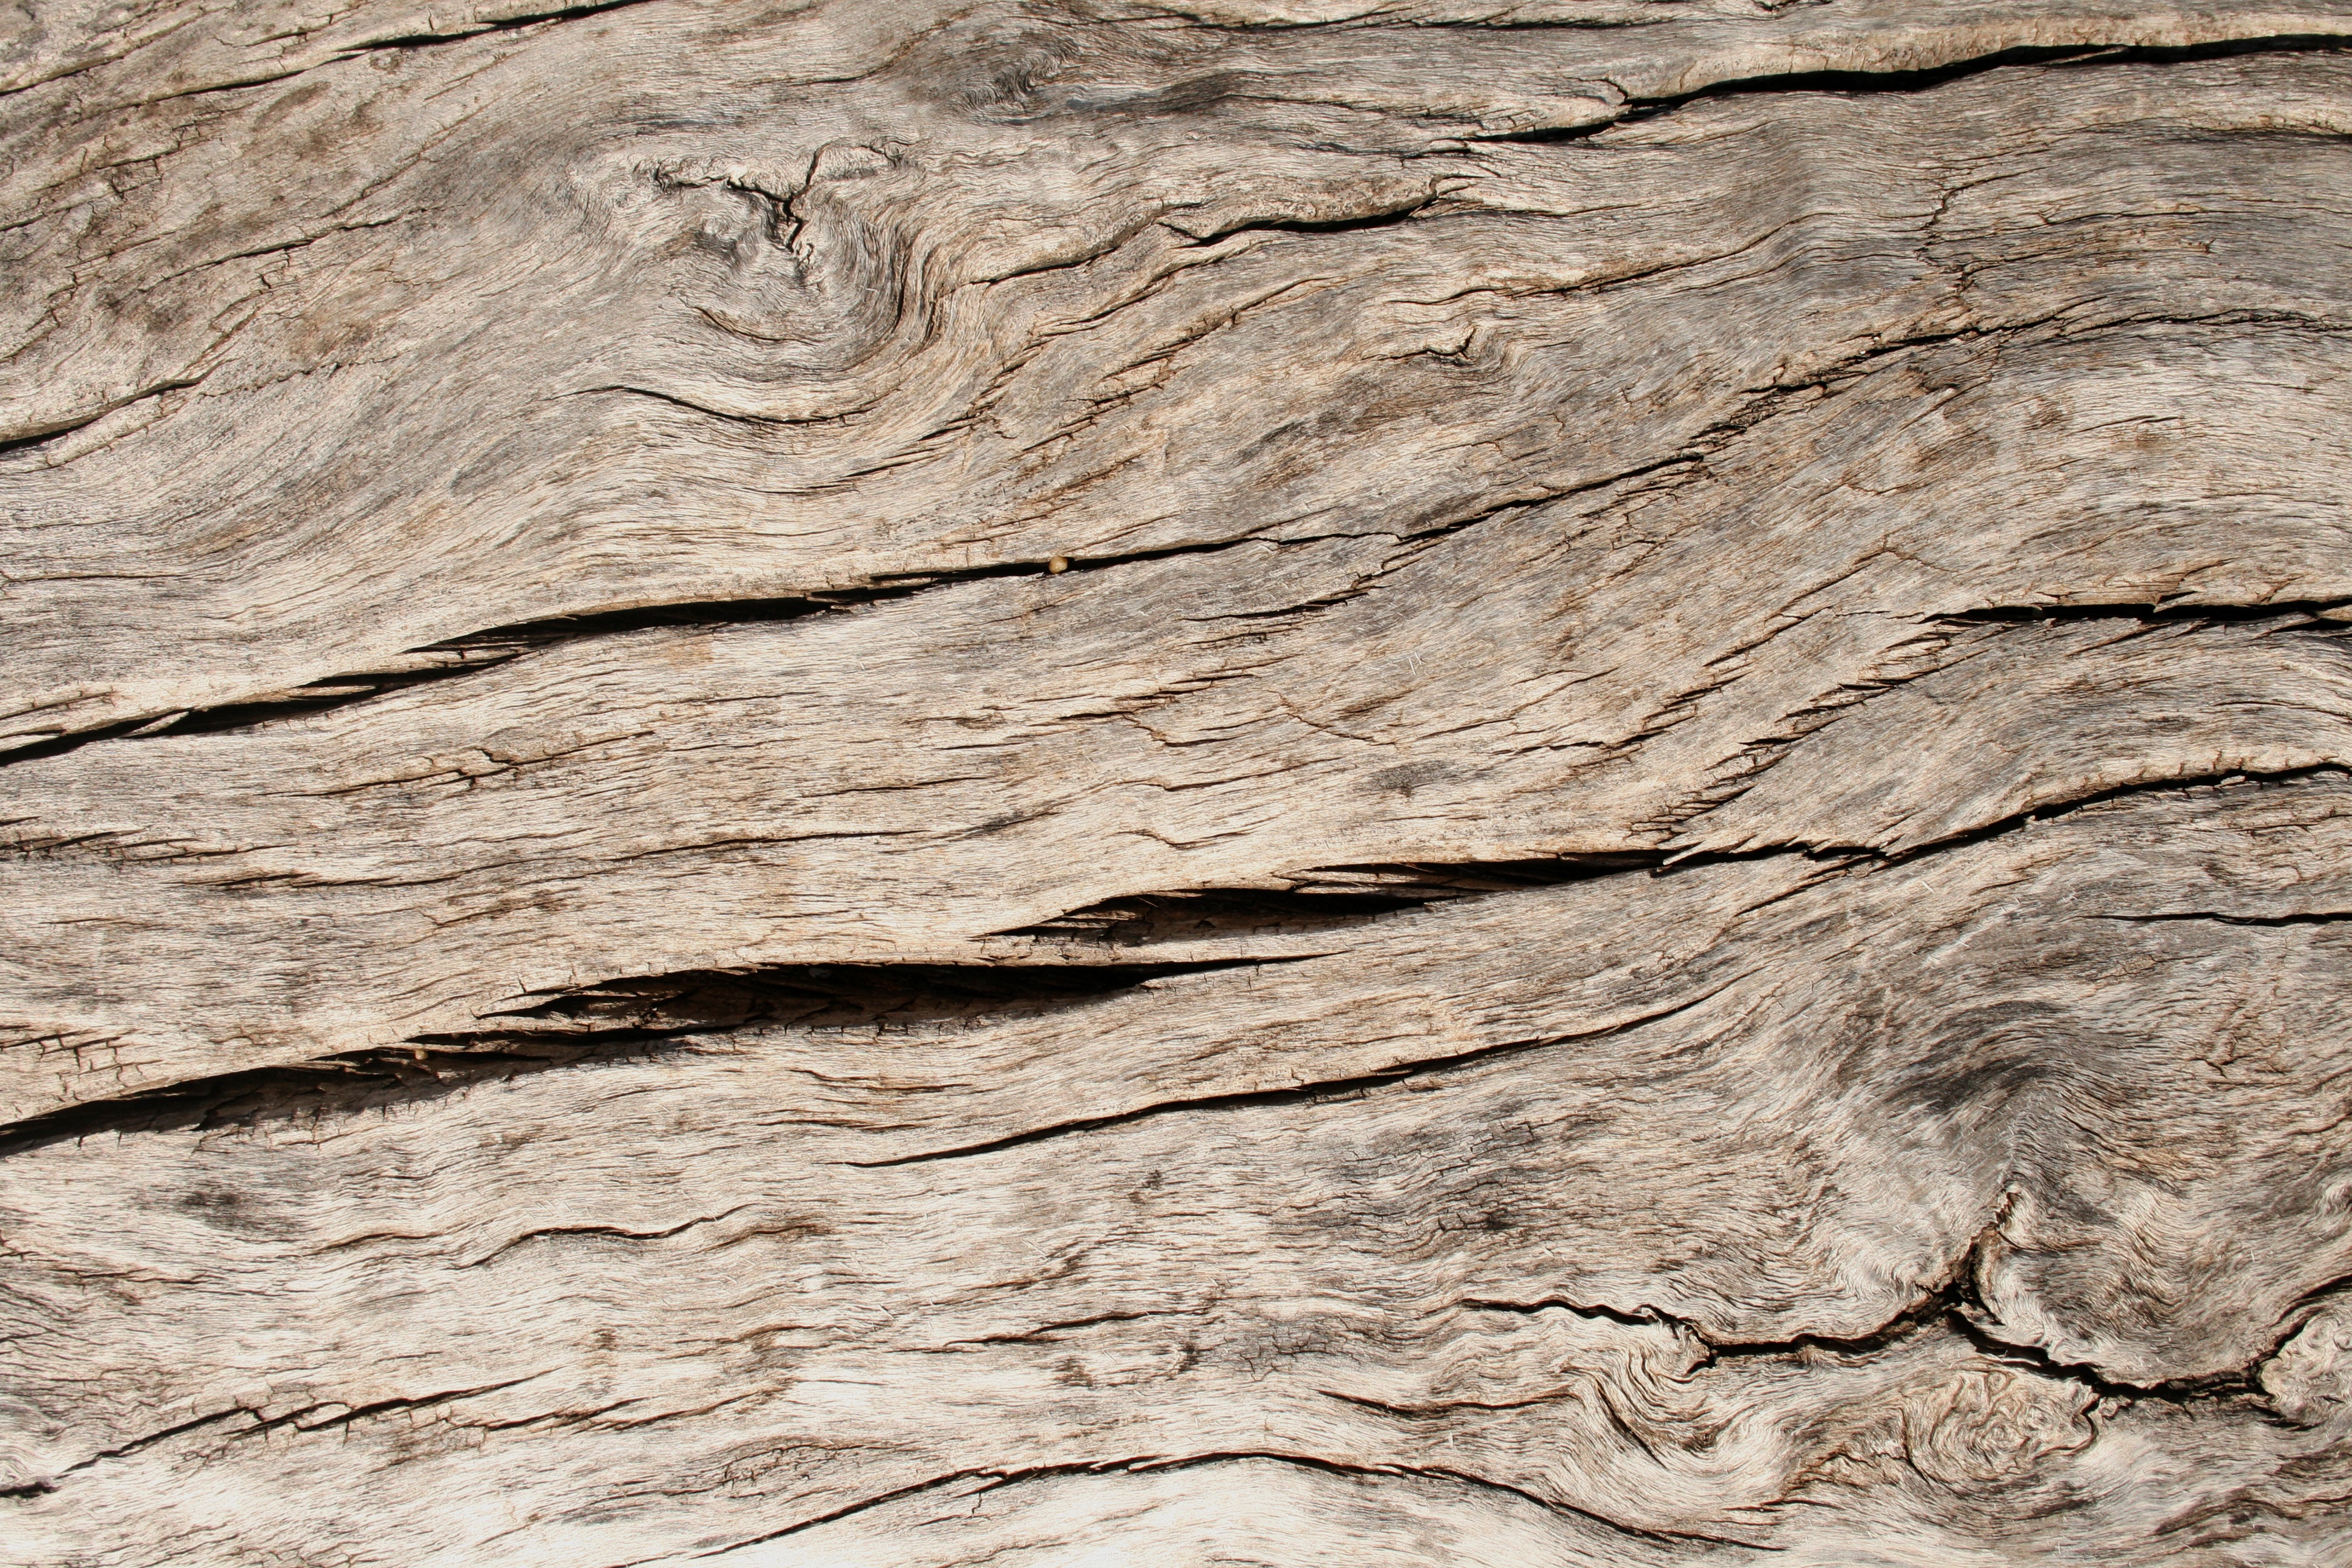
tree, rock, branch, wood, antique, grain, texture, trunk, old, formation, soil, stone wall, material, weathered, background, geology, timber, stained, gnarled, panel, bedrock, groove, wood grain, grained